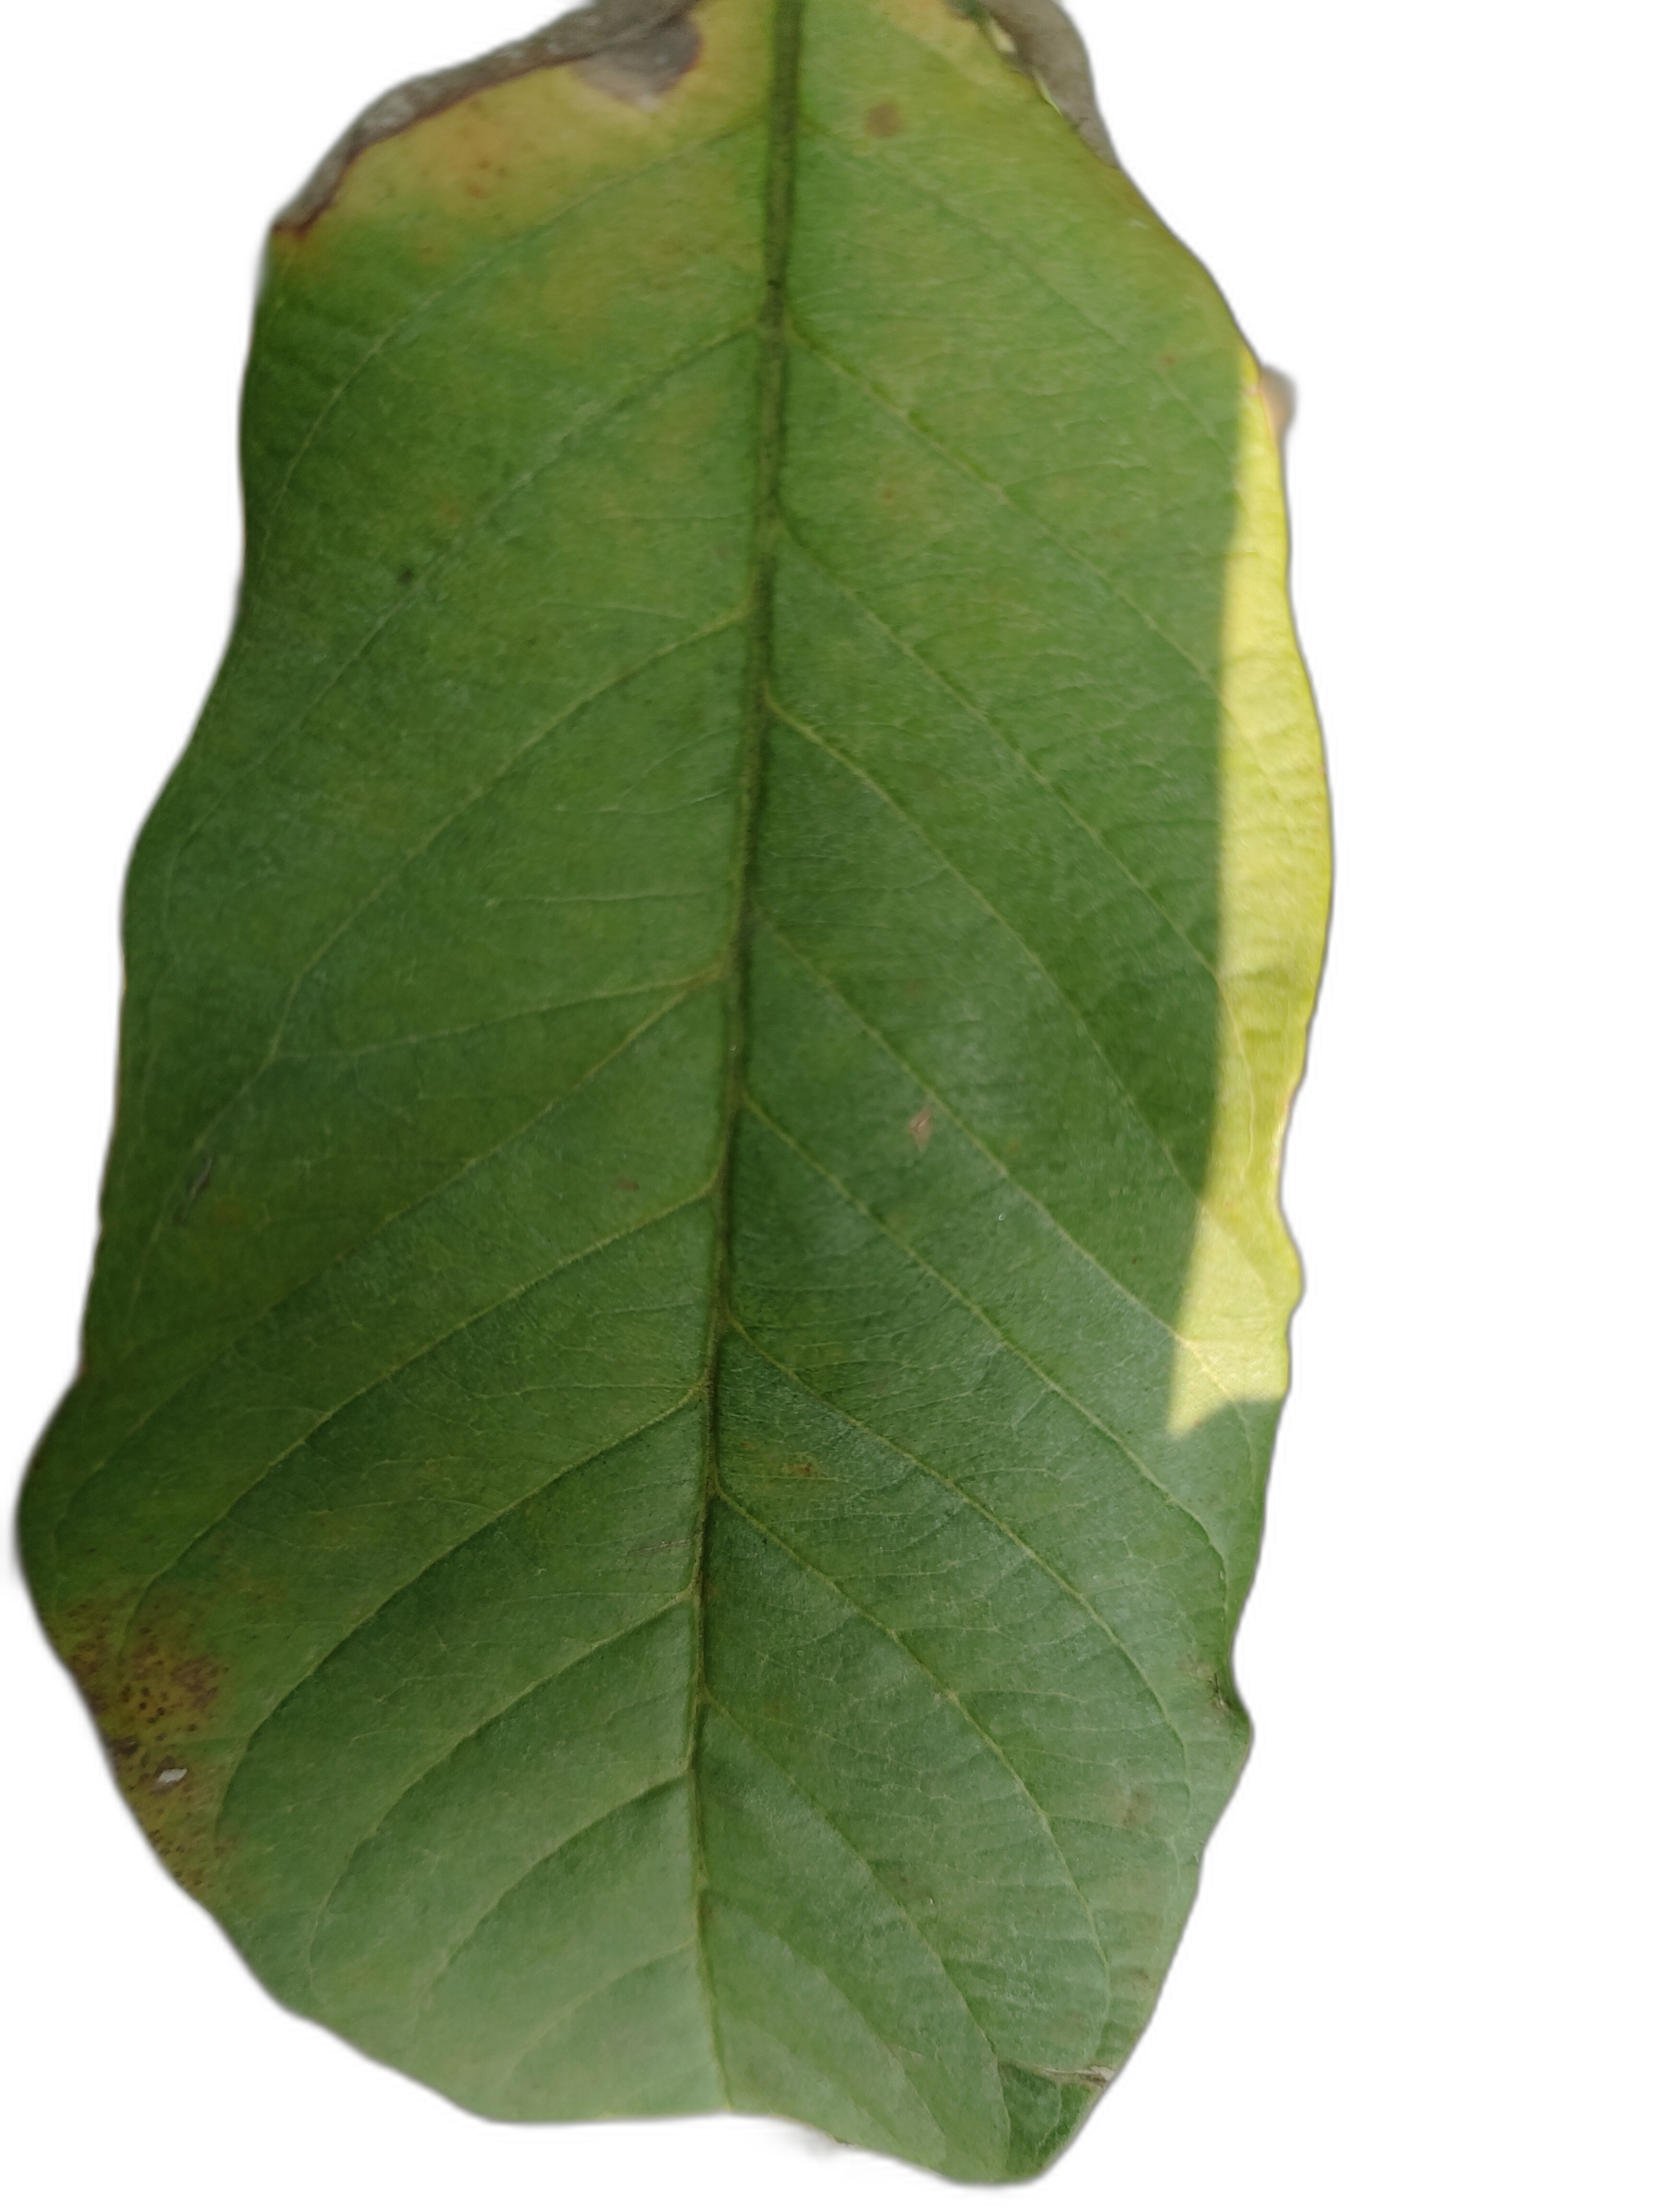
Plant part: leaf
Disease: Canker